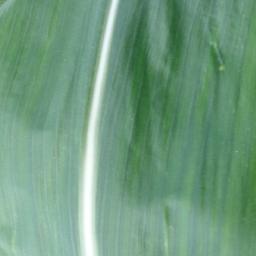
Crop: corn
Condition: (maize)_healthy